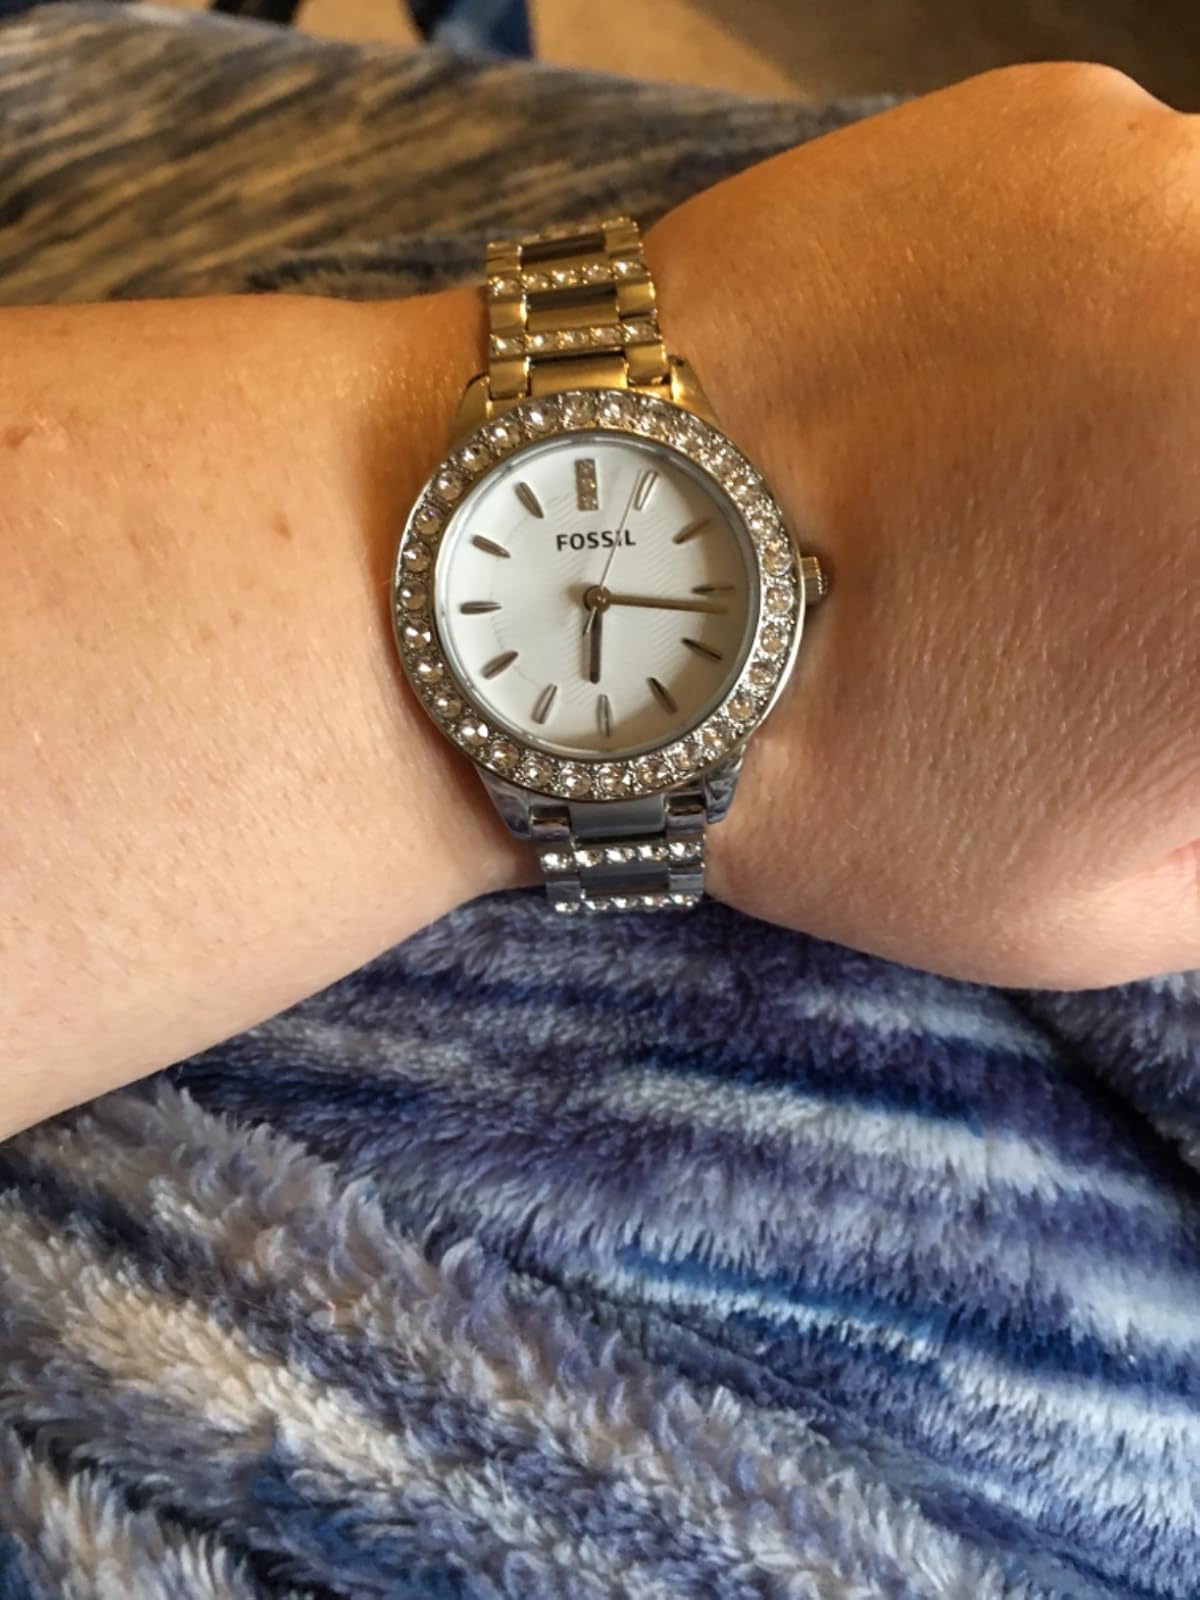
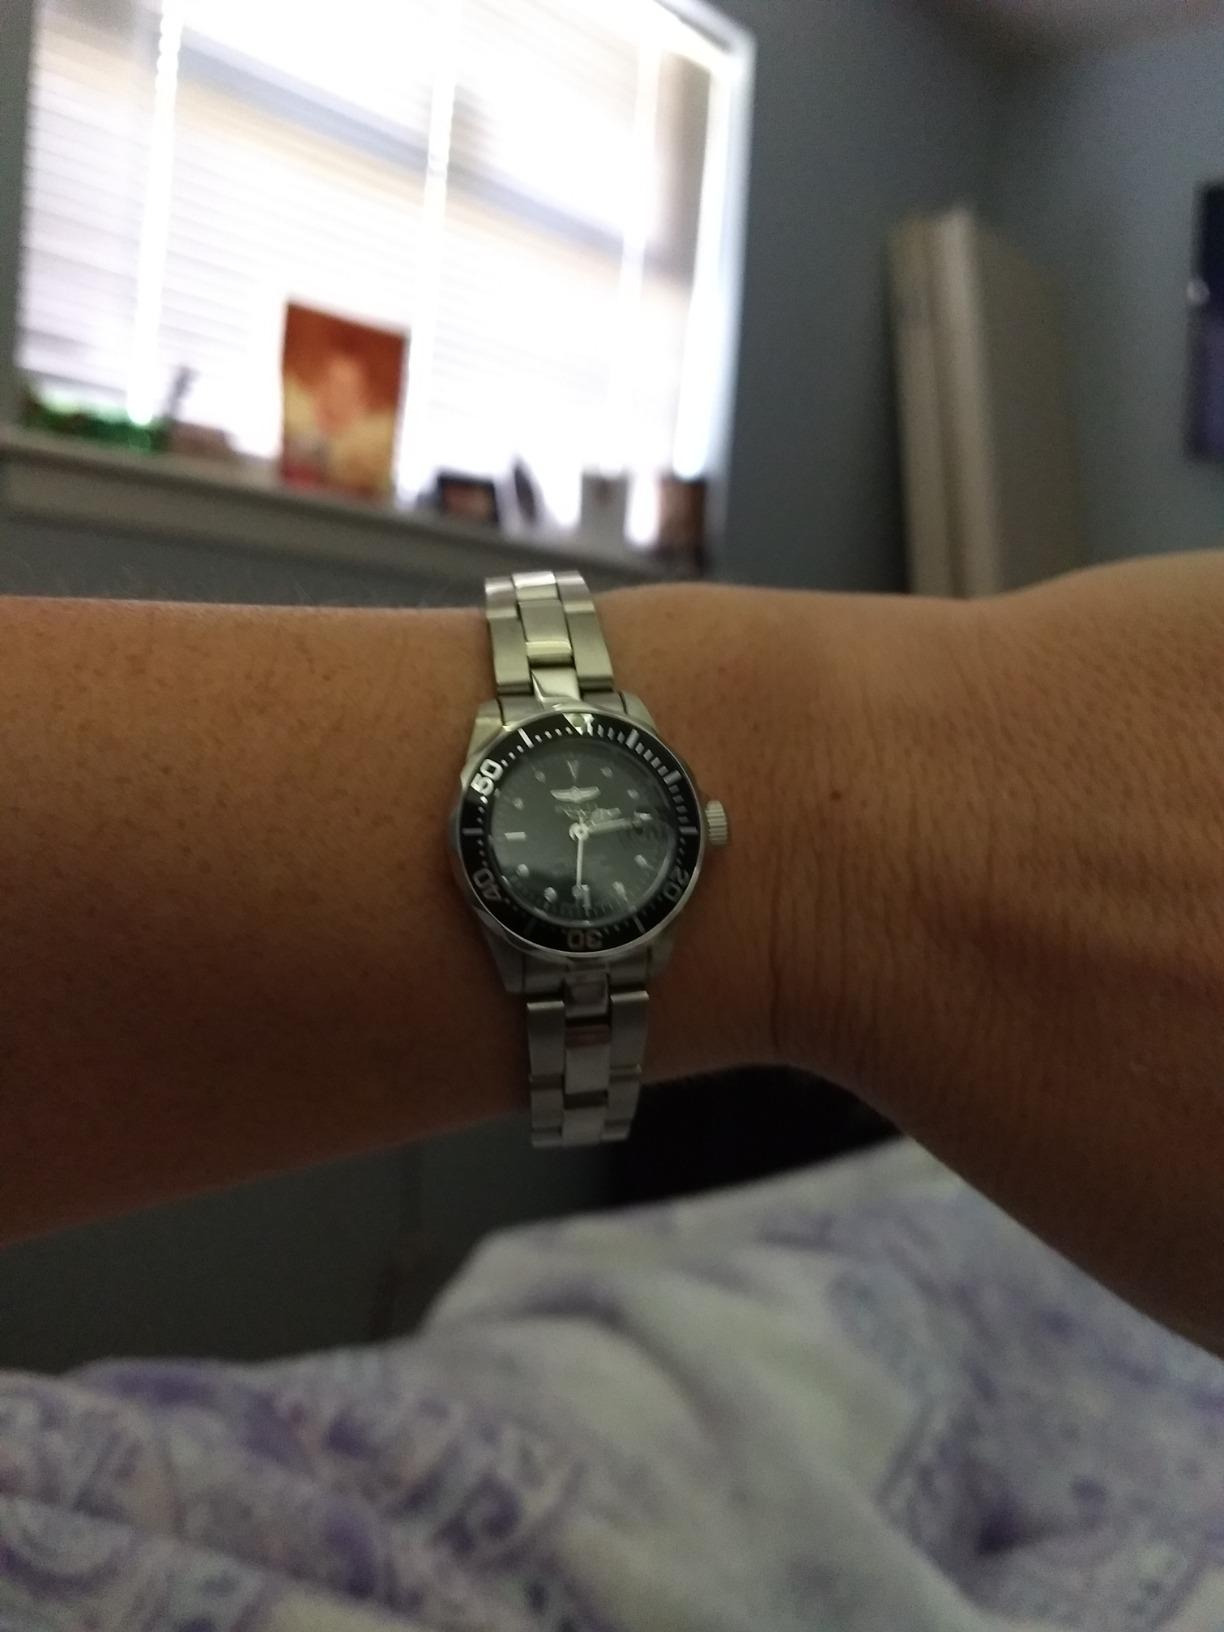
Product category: accessories_watch
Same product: no